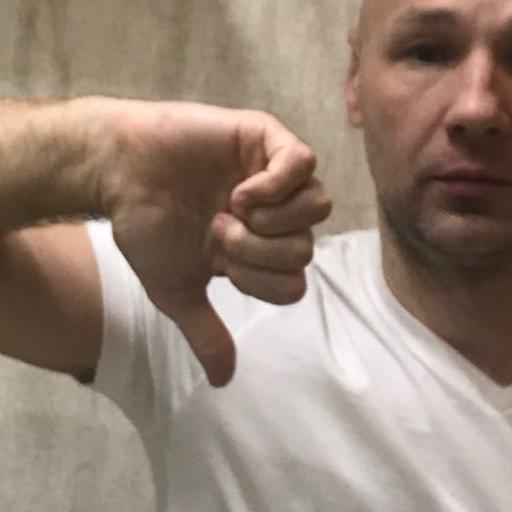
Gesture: dislike